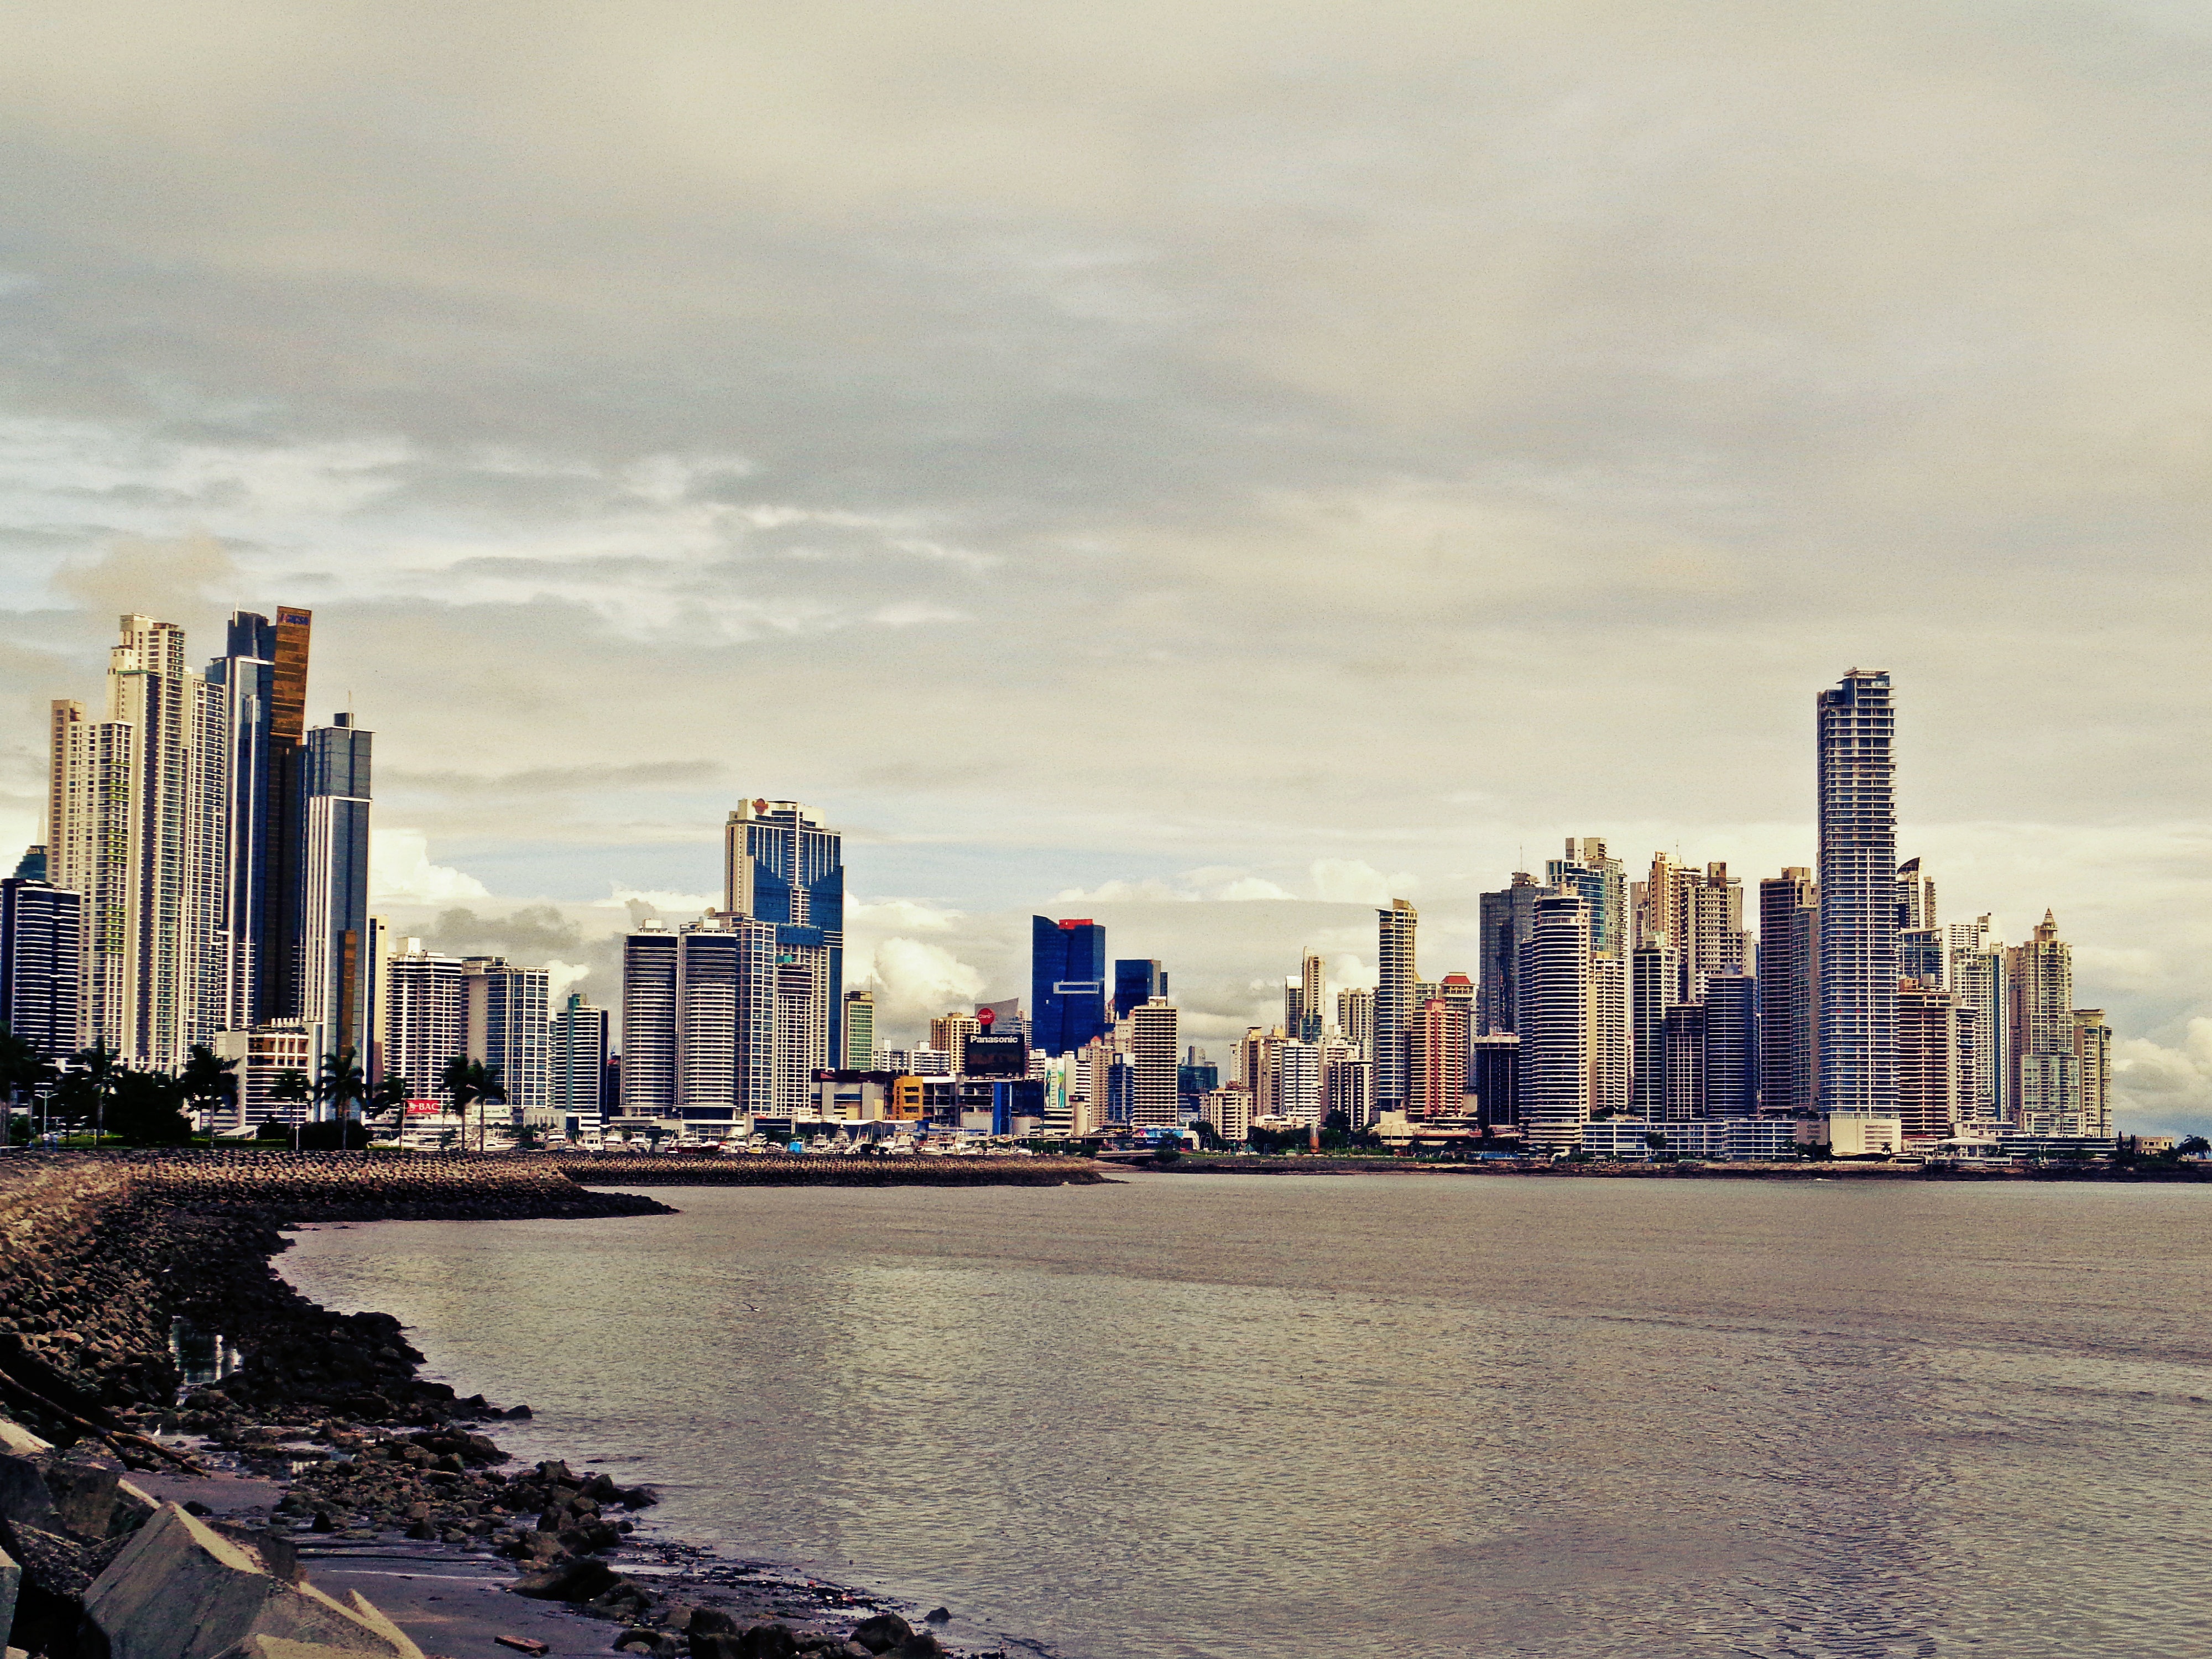
horizon, skyline, morning, city, skyscraper, cityscape, panorama, downtown, dusk, evening, reflection, landmark, tower block, modern city, skyscrapers, metropolis, urban area, geographical feature, human settlement, metropolitan area, panama city